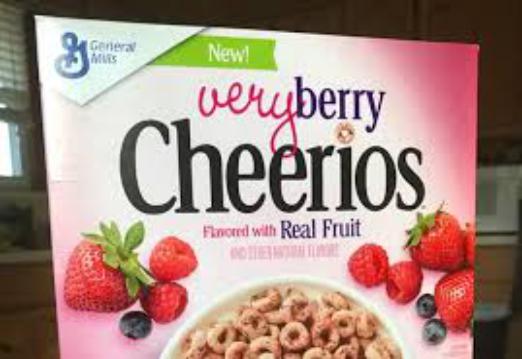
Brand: Berry Burst Cheerios
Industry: Food